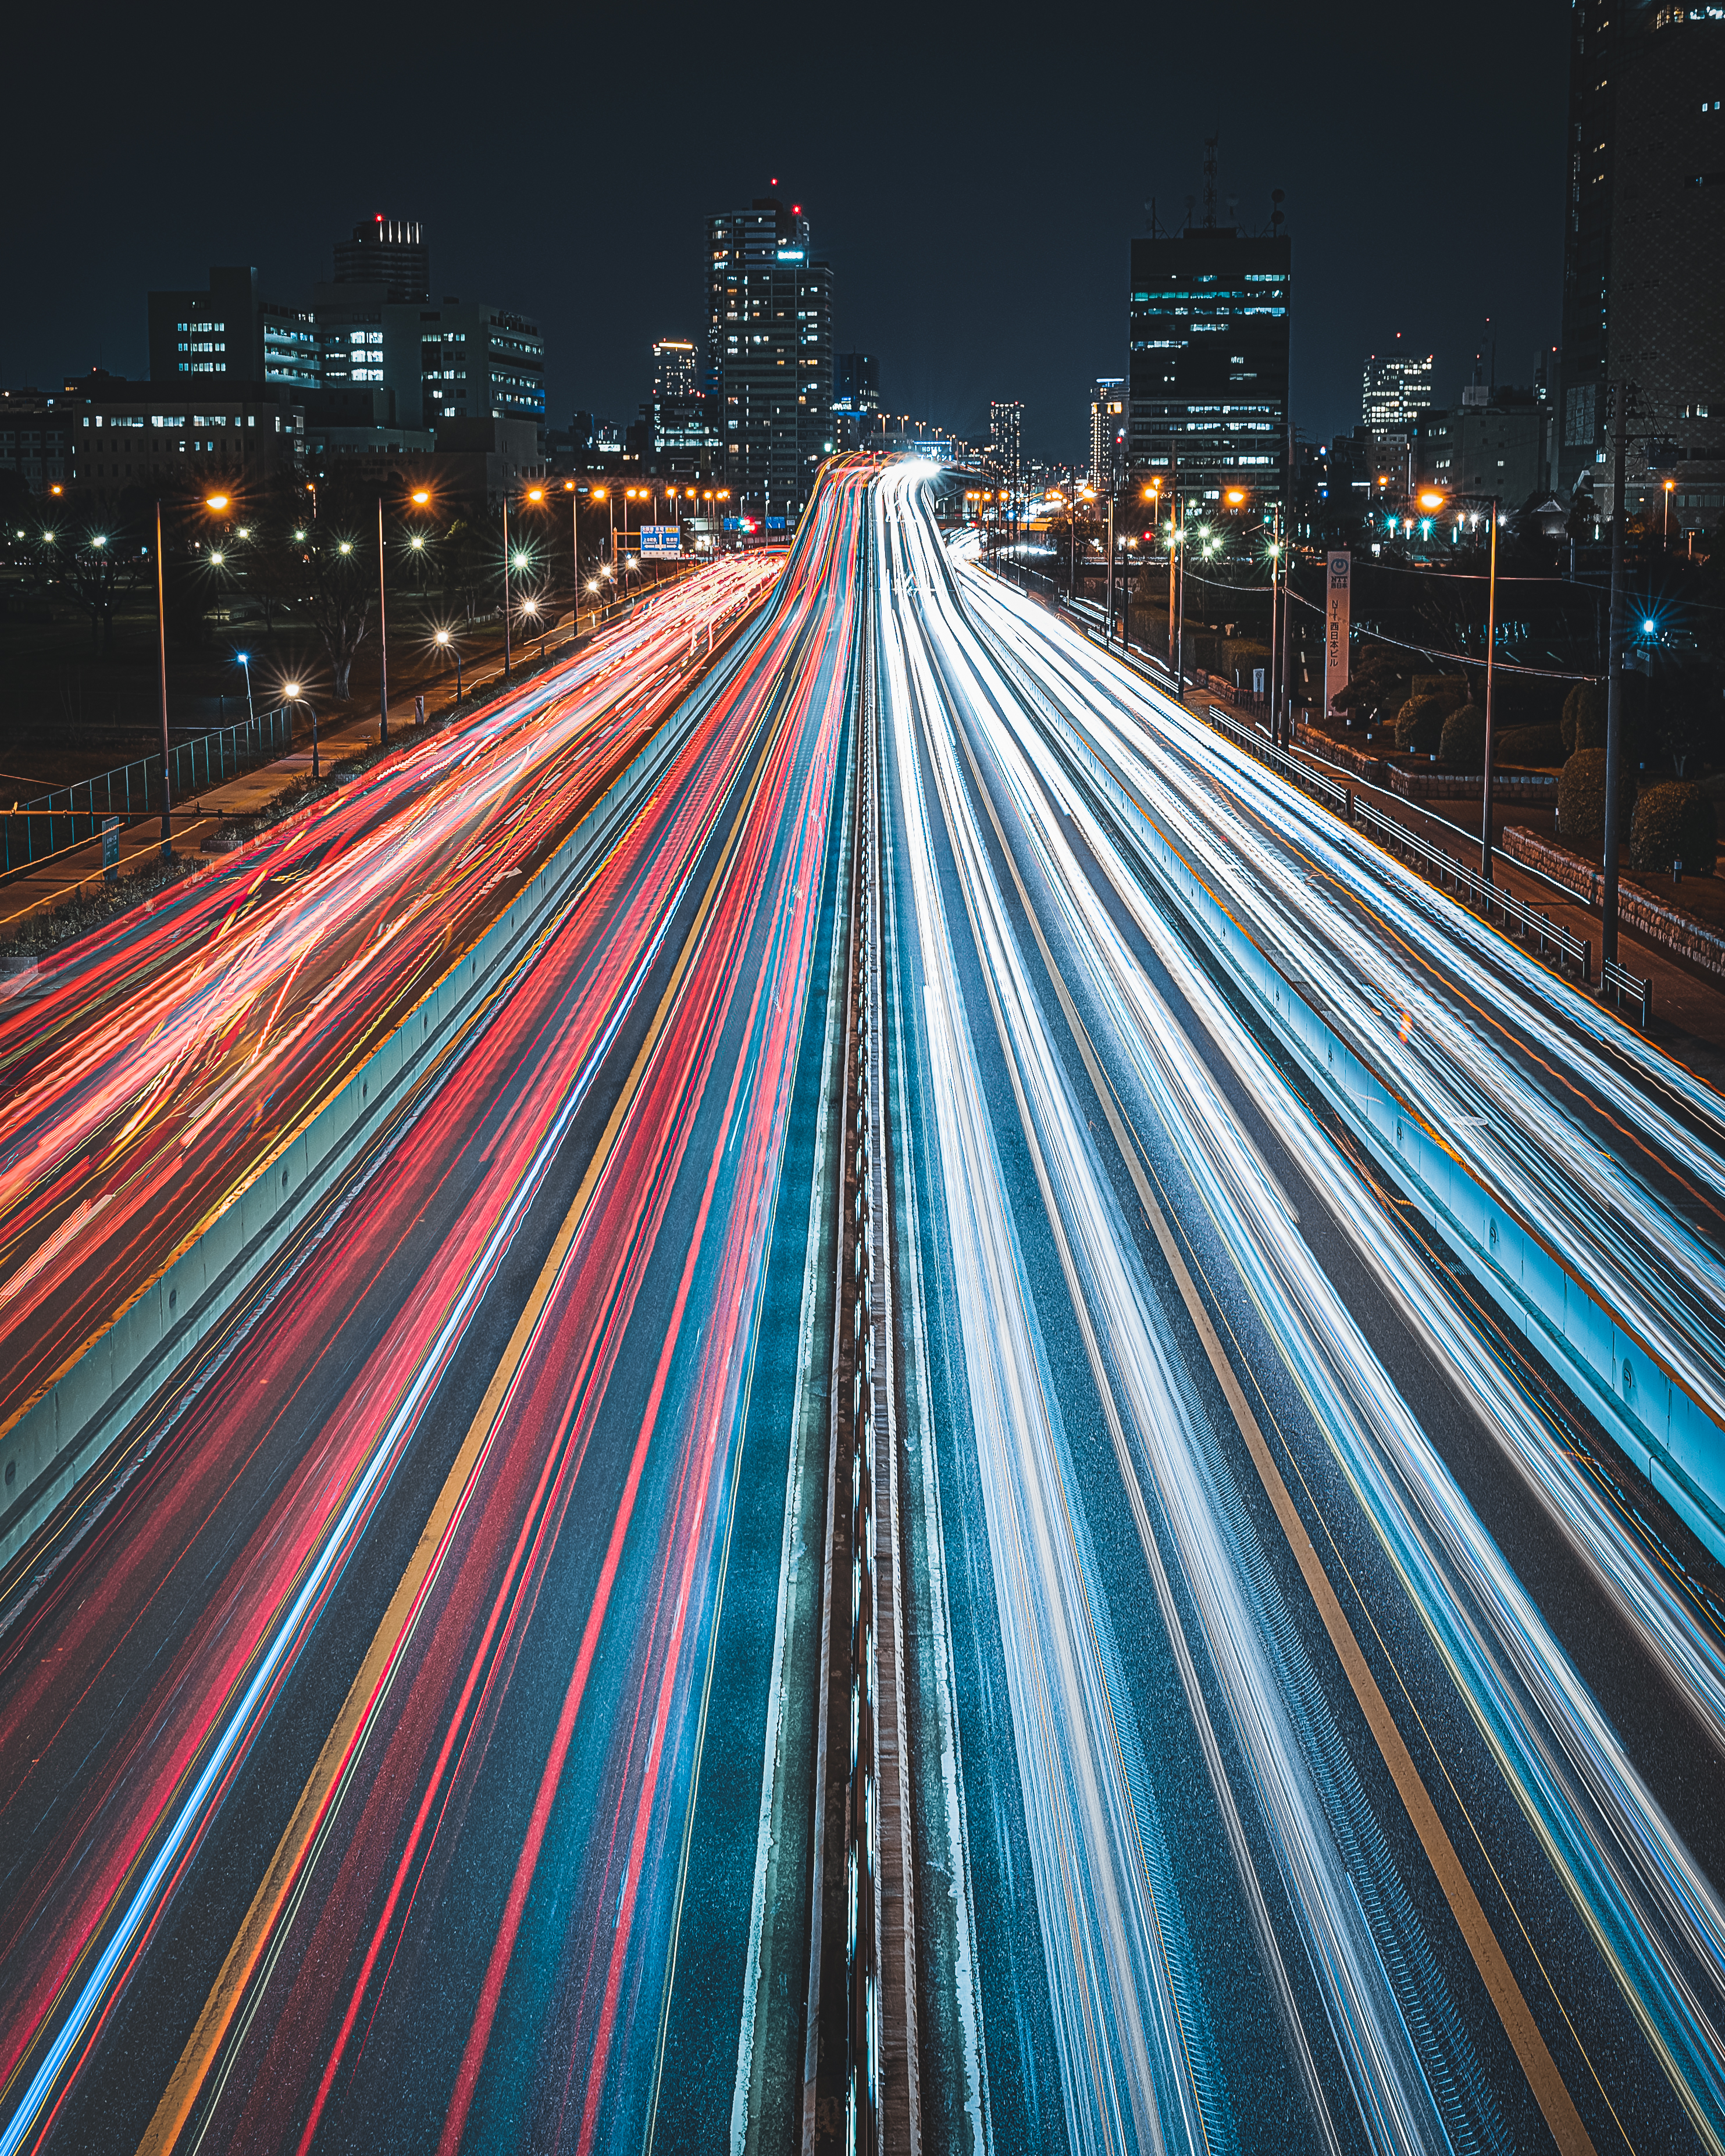
street light, nature, infrastructure, automotive lighting, sky, lighting, mode of transport, electricity, thoroughfare, tree, road, city, midnight, symmetry, tower block, landmark, cityscape, metropolitan area, darkness, metropolis, electric blue, traffic, freeway, highway, lane, street, nonbuilding structure, event, night, road surface, plant, downtown, overpass, skyscraper, transport, circle, skyline, building